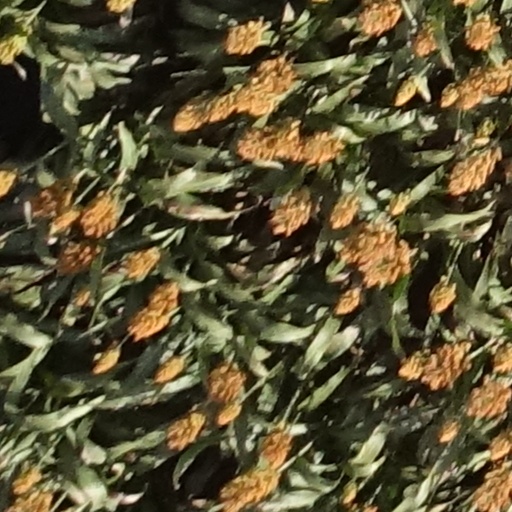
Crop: sorghum